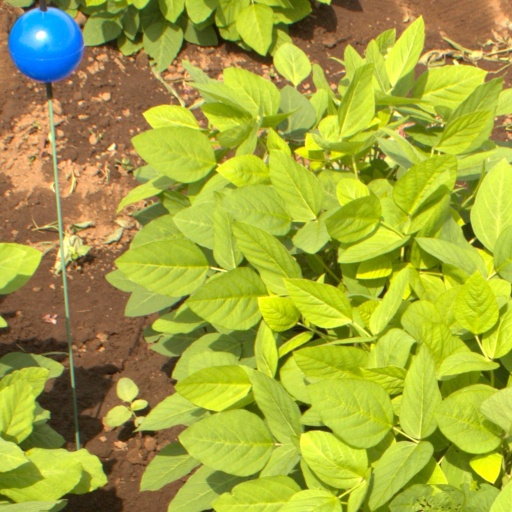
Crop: soybean